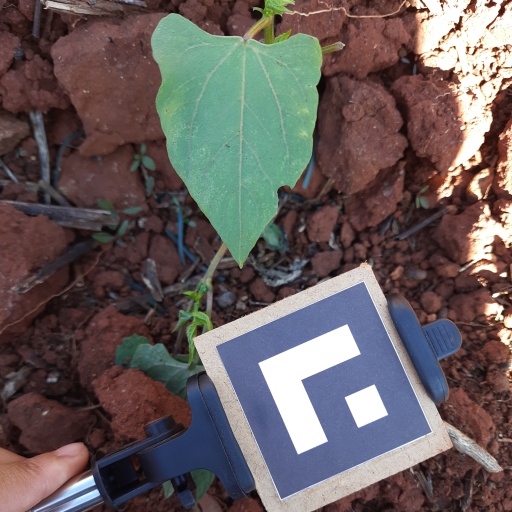
Observations: wavy surface, eating holes in the edge, under shade